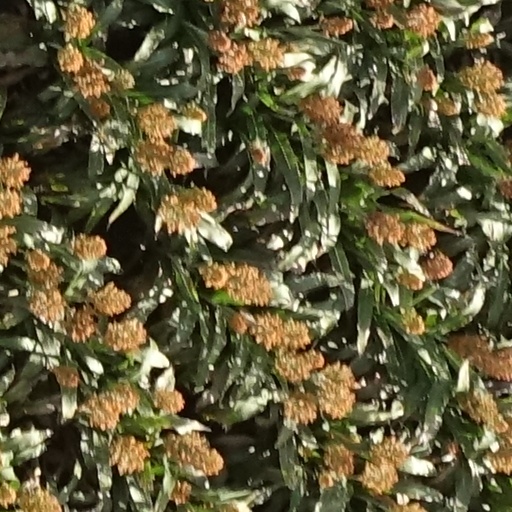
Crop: sorghum